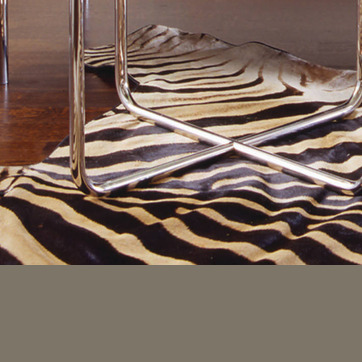
Material: carpet